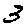
Label: 3